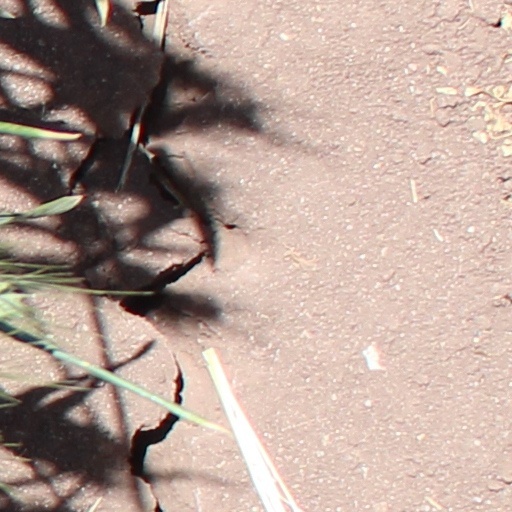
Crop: wheat